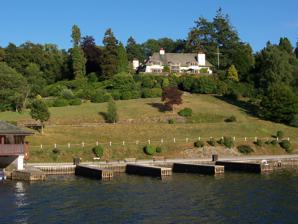
Building: Broad Leys
Country: United Kingdom
Year built: 1898
Grade-1 listed building in Cumbria, England Broad Leys house, today headquarters of the Windermere Motor Boat Racing Club View of the terrace (2013) Broad Leys is a house located in Ghyll Head , near Bowness-on-Windermere , South Lakeland , Cumbria, England. It is in the northern part of the parish of Cartmel Fell . It was constructed in 1898 by Charles Voysey for Arthur Currer Briggs of Yorkshire, the first mine owner to employ a profit-sharing plan for his workers and later Mayor of Leeds. It was later purchased by the owners of Kendal Milne, a department store in Manchester. It is now owned by Windermere Motor Boat Racing Club. It was constructed in an Arts and Crafts style. In 1951, it was acquired by the Windermere Motor Boat Racing Club and became the home of powerboat racing on Windermere , until the introduction of a 10 miles per hour (16 km/h) speed limit in 2005. Following discussions with the LDNPA exemption has been granted for racing on Windermere since 2013 and this allows the club to race from Broad Leys on specific days of the year. The building is Grade I listed. It was used as the location for the conclusion of the film The French Lieutenant's Woman (1981) and for the Agatha Christie's Poirot television episode " Dumb Witness " (1996). Despite it being a private club, members of the public can sometimes stay in the house. See also Cumbria portal Grade I listed buildings in Cumbria Listed buildings in Cartmel Fell References